John DeStefano Jr.

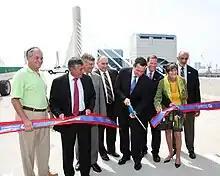
DeStefano (far left) joins other officials, including Governor Dannel Malloy, Senator Richard Blumenthal, Congresswoman Rosa DeLauro, at the ribbon-cutting ceremony for the northbound span of the new Pearl Harbor Memorial Bridge on June 22, 2012

A high-level aide under mayor Biagio DiLieto, DeStefano first ran for the mayor's office in 1989, after DiLieto announced he would not seek re-election. DeStefano won the endorsement of the New Haven Democratic Party, but was defeated in a Democratic primary by John Daniels.